History of Nairn

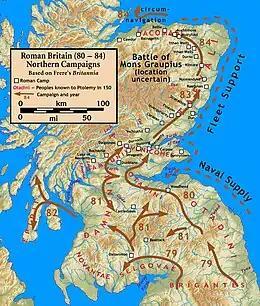
Northern campaign of Agriocola.

Relics of religious Pictish worship in the form of stone circles can be seen in Nairnshire. In Moyness, Auldearn, Urchany, Ballinrait, Dalcross, Croy, Daviot and in the Viewfield area of the town of Nairn itself. In later years many of these areas became linked with local superstitions, laws and ritual. The Moyness Standing Stone contained a logan, or rocking stone. Used to determine the guilt of someone accused of crime. Should the stone move when they are placed upon it the person was found to be guilty. Dundeasil near Clunas had the local custom of walking in circles around it thrice before starting a work day for good luck. It is likely some of the elements found within Nairn town held the same superstitions.